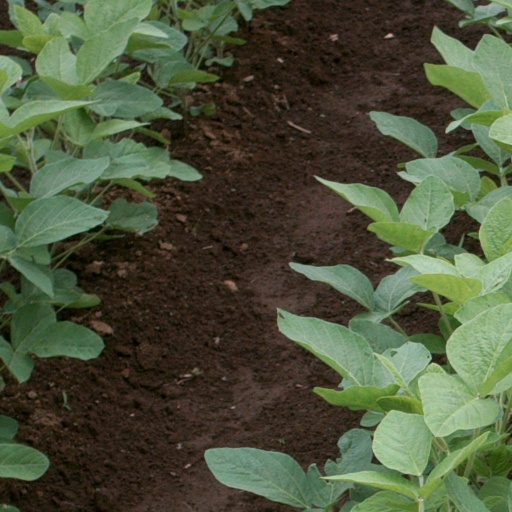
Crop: soybean